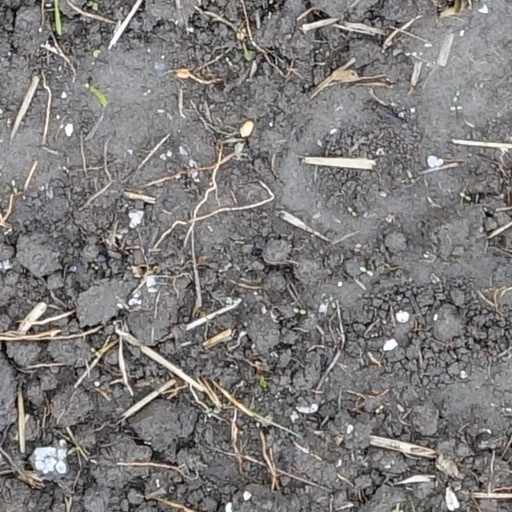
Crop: wheat